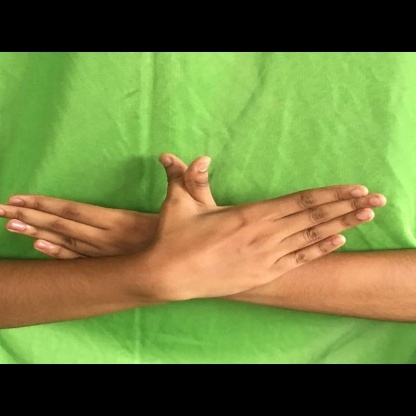
Mudra: Garuda